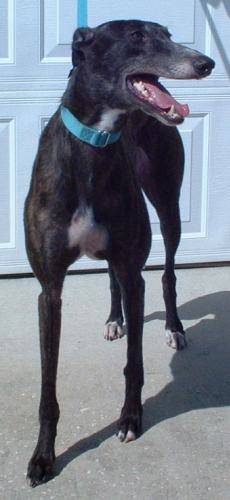
Label: dog